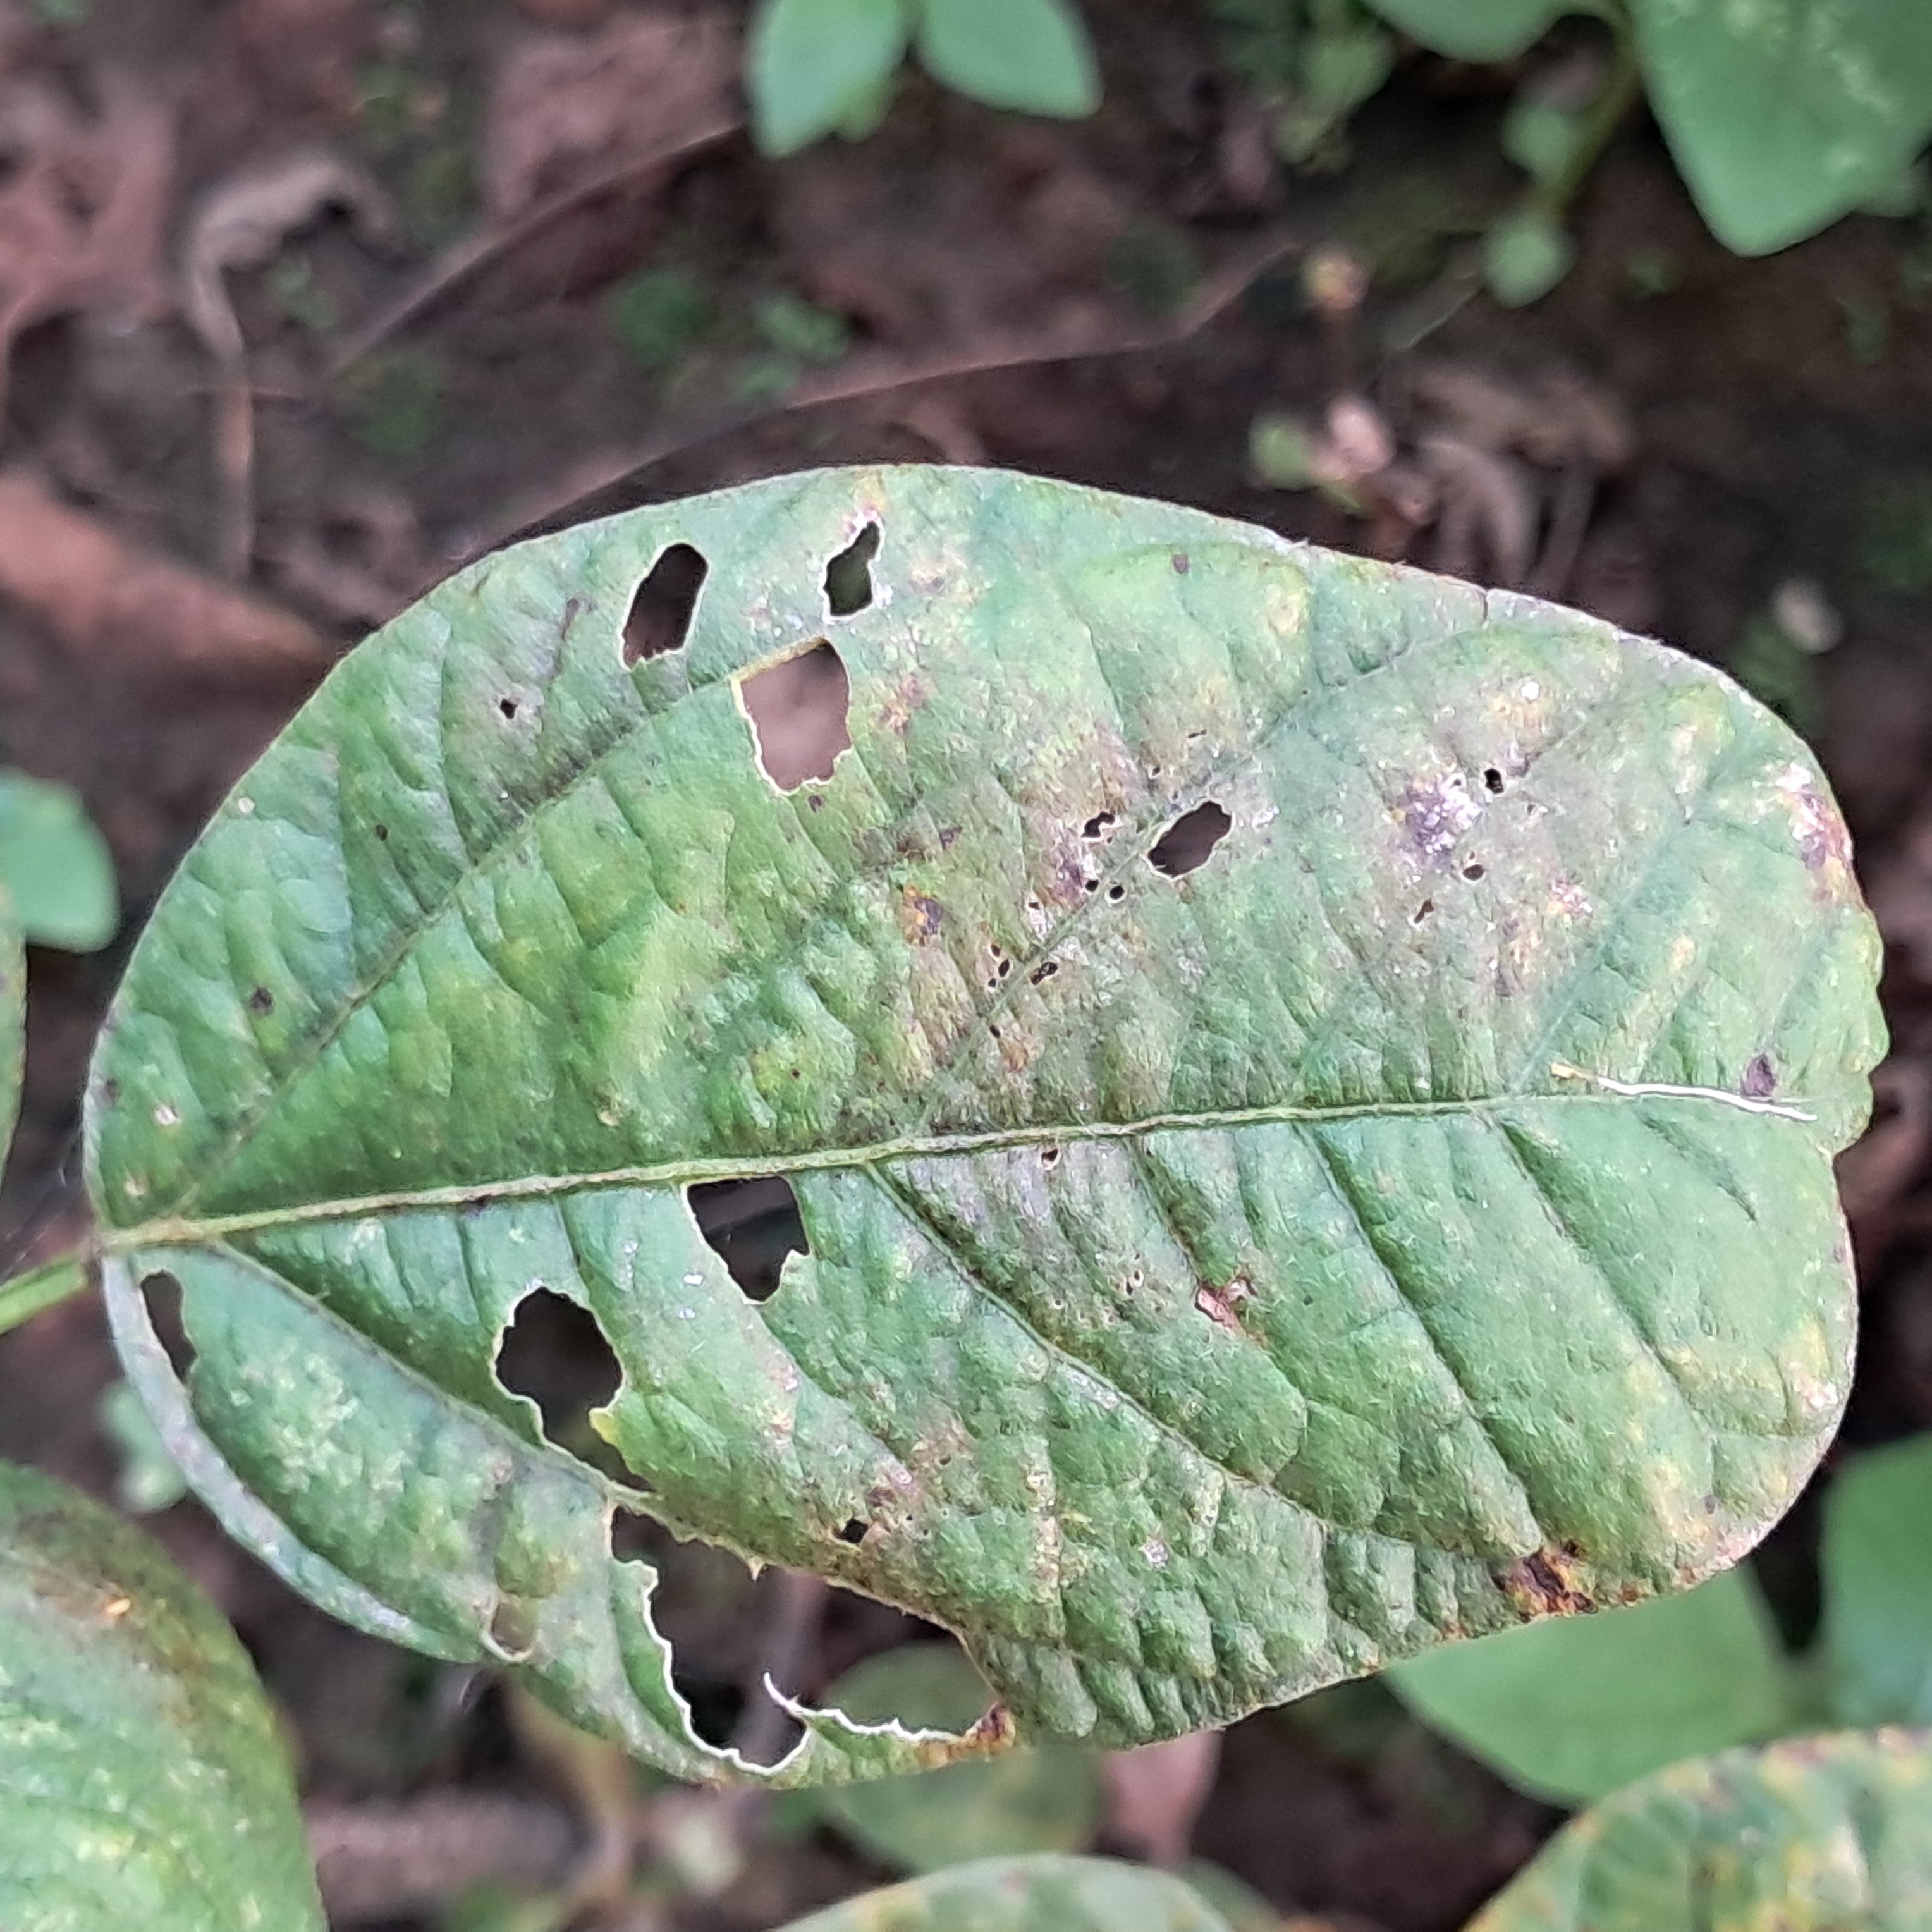
Label: Rust